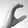
ASL letter: C